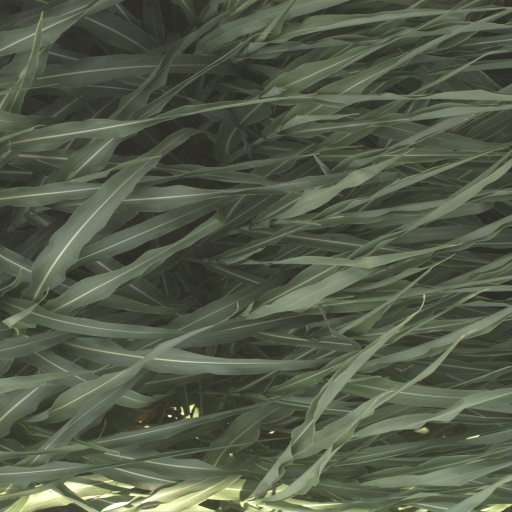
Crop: sorghum